Election

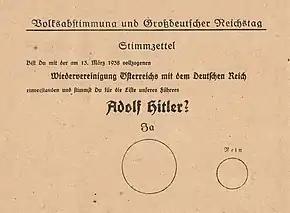
A ballot from the 1938 elections in Nazi Germany asking voters to approve the new Reichstag and the Anschluss. The "no" box was made significantly smaller than the "yes" box.

In many of the countries with weak rule of law, the most common reason why elections do not meet international standards of being "free and fair" is interference from the incumbent government. Dictators may use the powers of the executive (police, martial law, censorship, physical implementation of the election mechanism, etc.) to remain in power despite popular opinion in favour of removal. Members of a particular faction in a legislature may use the power of the majority or supermajority (passing criminal laws, and defining the electoral mechanisms including eligibility and district boundaries) to prevent the balance of power in the body from shifting to a rival faction due to an election.